São Paulo Municipal Government

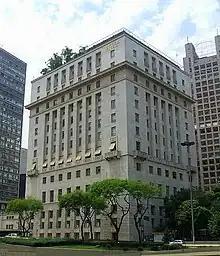
Matarazzo Building.

On August 1, 2002, Law No. 13,999 subdivided the municipality of São Paulo into 31 sub-prefectures, which administer the 96 districts. The departments are administered by sub-mayors, who are freely appointed by the City Hall. Each subprefecture has a board composed of civil society representatives appointed every two years. Currently, the subprefectures are: